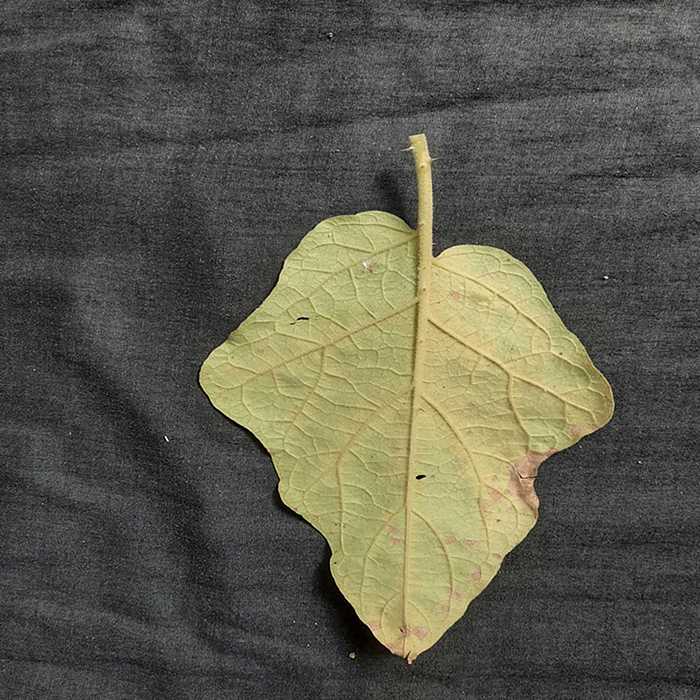
Plant: Eggplant
Label: Eggplant verticillium wilt